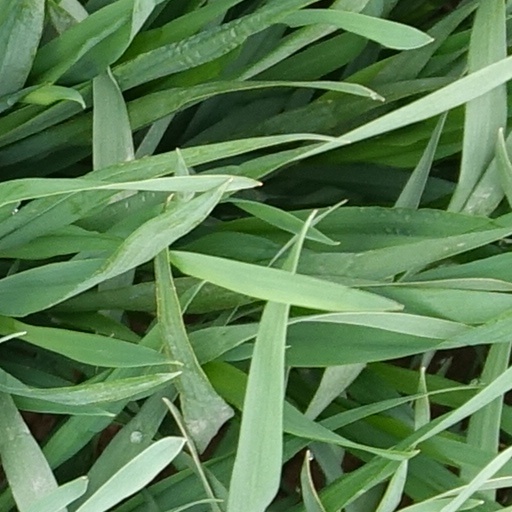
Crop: wheat